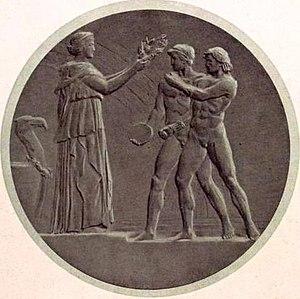
Médailles remises aux vainqueurs des épreuves des Jeux Interalliés de 1919 (grave par Mr Fraysse, Grand Prix de Rome).
Les Jeux interalliés sont une compétition multisports internationale organisés par les Alliés de la Première Guerre mondiale en 1919 à Paris.